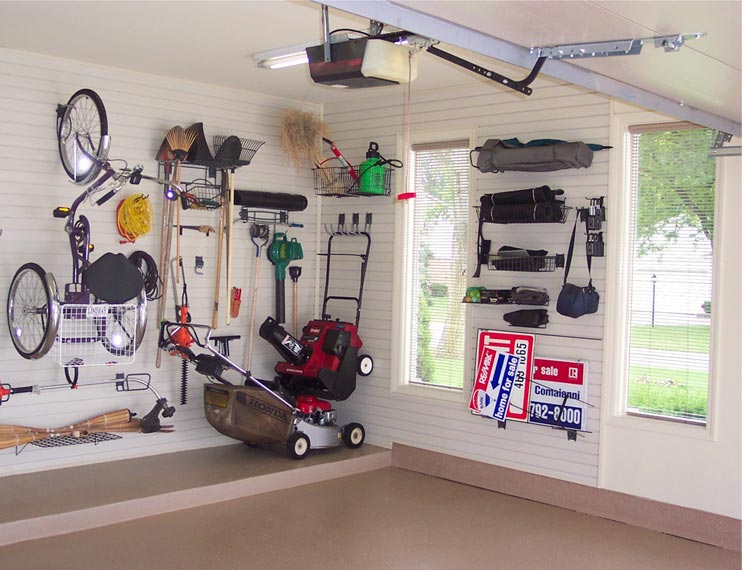
Room type: garage